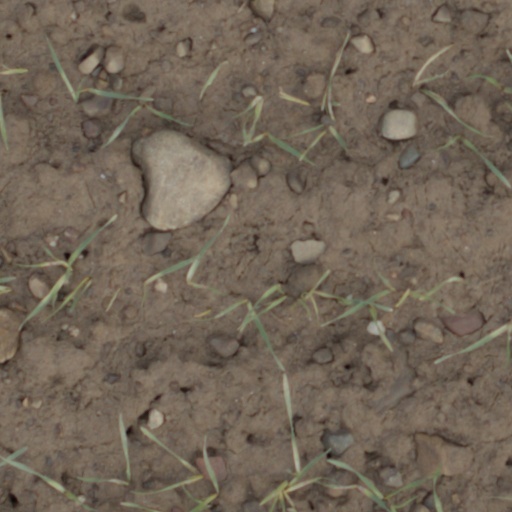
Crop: wheat